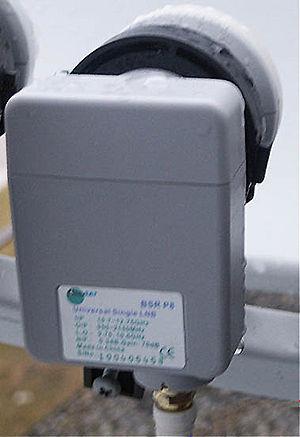
Une tête universelle est un boîtier contenant un pré-amplificateur et un convertisseur de signaux radio de la bande Ku vers la bande BIS. Elle est dite universelle car permettant de sélectionner la polarisation et le segment de bande Ku variant selon le programme qu'on souhaite recevoir. On l'utilise le plus souvent montée sur un réflecteur, qui peut accueillir plusieurs têtes universelles. Dans cette configuration, un commutateur permet alors de choisir la tête dont le signal sera transmis par le câble coaxial jusqu'au récepteur satellite.